Carrie Nation

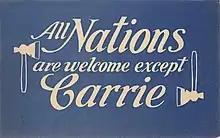
A postcard from around 1910

Carrie Nation began her temperance work in Medicine Lodge by starting a local branch of the Woman's Christian Temperance Union and campaigning for the enforcement of Kansas' ban on the sale of liquor. Her methods escalated from simple protests to serenading saloon patrons with hymns accompanied by a hand organ, to greeting bartenders with pointed remarks such as, "Good morning, destroyer of men's souls." Dissatisfied with the results of her efforts, Nation began to pray to God for direction. On June 5, 1900, she felt she received her answer in the form of a heavenly vision. As Nation described it:The next morning I was awakened by a voice which seemed to me speaking in my heart, these words, "GO TO KIOWA," and my hands were lifted and thrown down and the words, "I'LL STAND BY YOU." The words, "Go to Kiowa," were spoken in a murmuring, musical tone, low and soft, but "I'll stand by you," was very clear, positive and emphatic. I was impressed with a great inspiration, the interpretation was very plain, it was this: "Take something in your hands, and throw at these places in Kiowa and smash them."